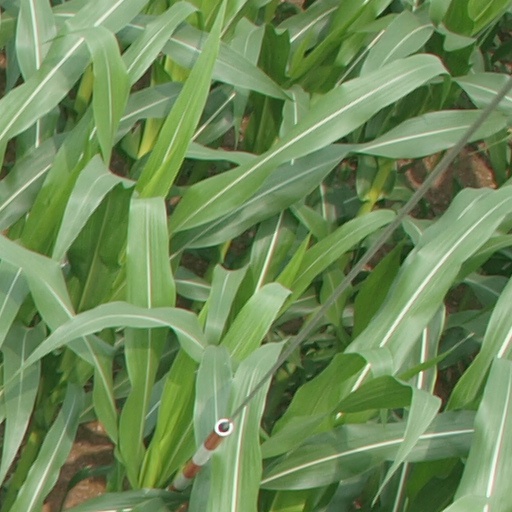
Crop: maize; corn